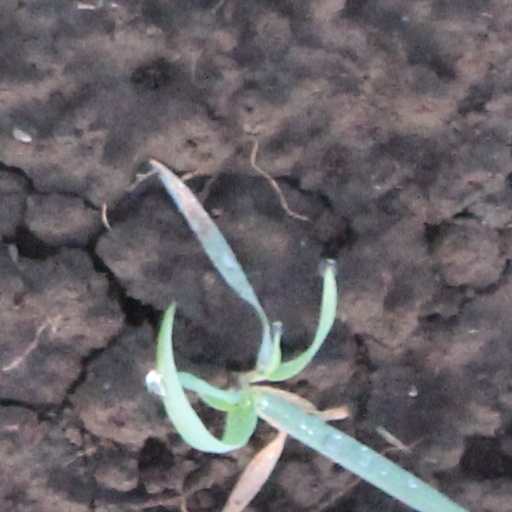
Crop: wheat